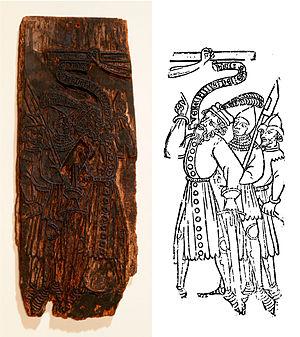
L'imprimerie est un ensemble de techniques permettant la reproduction en grande quantité, sur support matériel, d'écrits et d'illustrations, cela afin d'en permettre une distribution de masse. Généralement, on utilise des supports plans et la matière la plus utilisée est le papier ou le textile.